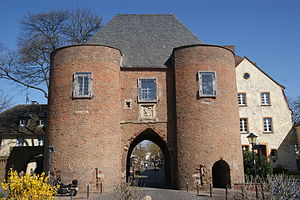
Bergheim (Nordrhein-Westfalen)
Aachener Tor
Bergheim er en by i Tyskland i delstaten Nordrhein-Westfalen med cirka 65.000 indbyggere. Byen ligger i kreisen Rhein-Erft-Kreis 20 km vest for Köln.